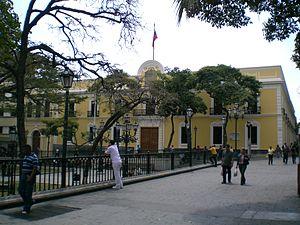
Octave Denis Victor Guillonnet est un artiste peintre français né le 22 septembre 1872 dans le 4ᵉ arrondissement de Paris et mort le 25 septembre 1967 à Montgeron.